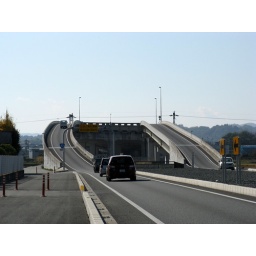
Crazy road structure to cross over the Kintetsu tracks